The Scout Association of Malawi

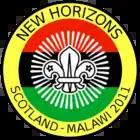
New Horizons Scotland - Malawi 2011 expedition badge

After the initiative by Scouts in Scotland to raise money for SAM, another expedition has been arranged to return to Makwawa to do some work using the funds raised. Some of the money has already been used to build the maize mill described by Steve Kanene in 2007, and the rest will be going to further development projects on site. A team of 37 young people, aged 14–19, and 13 adult leaders have been gathered from across Scotland to aid in this work.